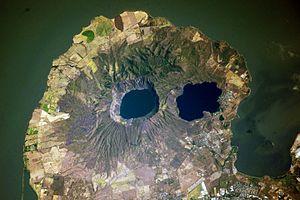
Managua ou Leal Villa de Santiago de Managua est une commune du Nicaragua, ainsi que le chef-lieu du département de Managua. Elle aussi la capitale du pays, le siège du gouvernement et des pouvoirs de l'État.
L'Apoyeque est un volcan du Nicaragua composé d'un cône pyroclastique tronqué par une caldeira et comptant aussi un maar et des dômes de lave. Il se trouve sur la péninsule de Chiltepe qui s'avance dans le lac de Managua, au nord-ouest de Managua, la capitale du pays ; il est inclus dans la réserve naturelle de la péninsule de Chiltepe.